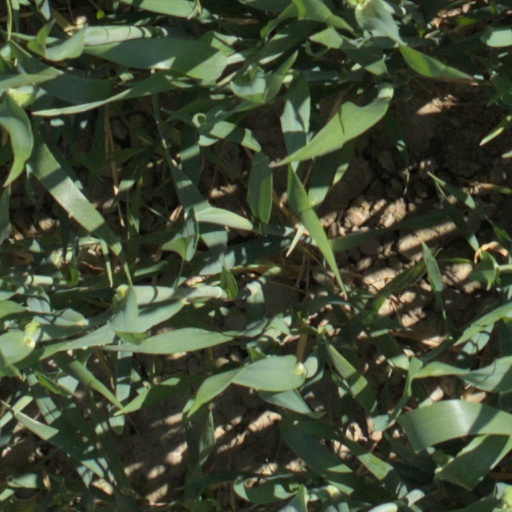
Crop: wheat